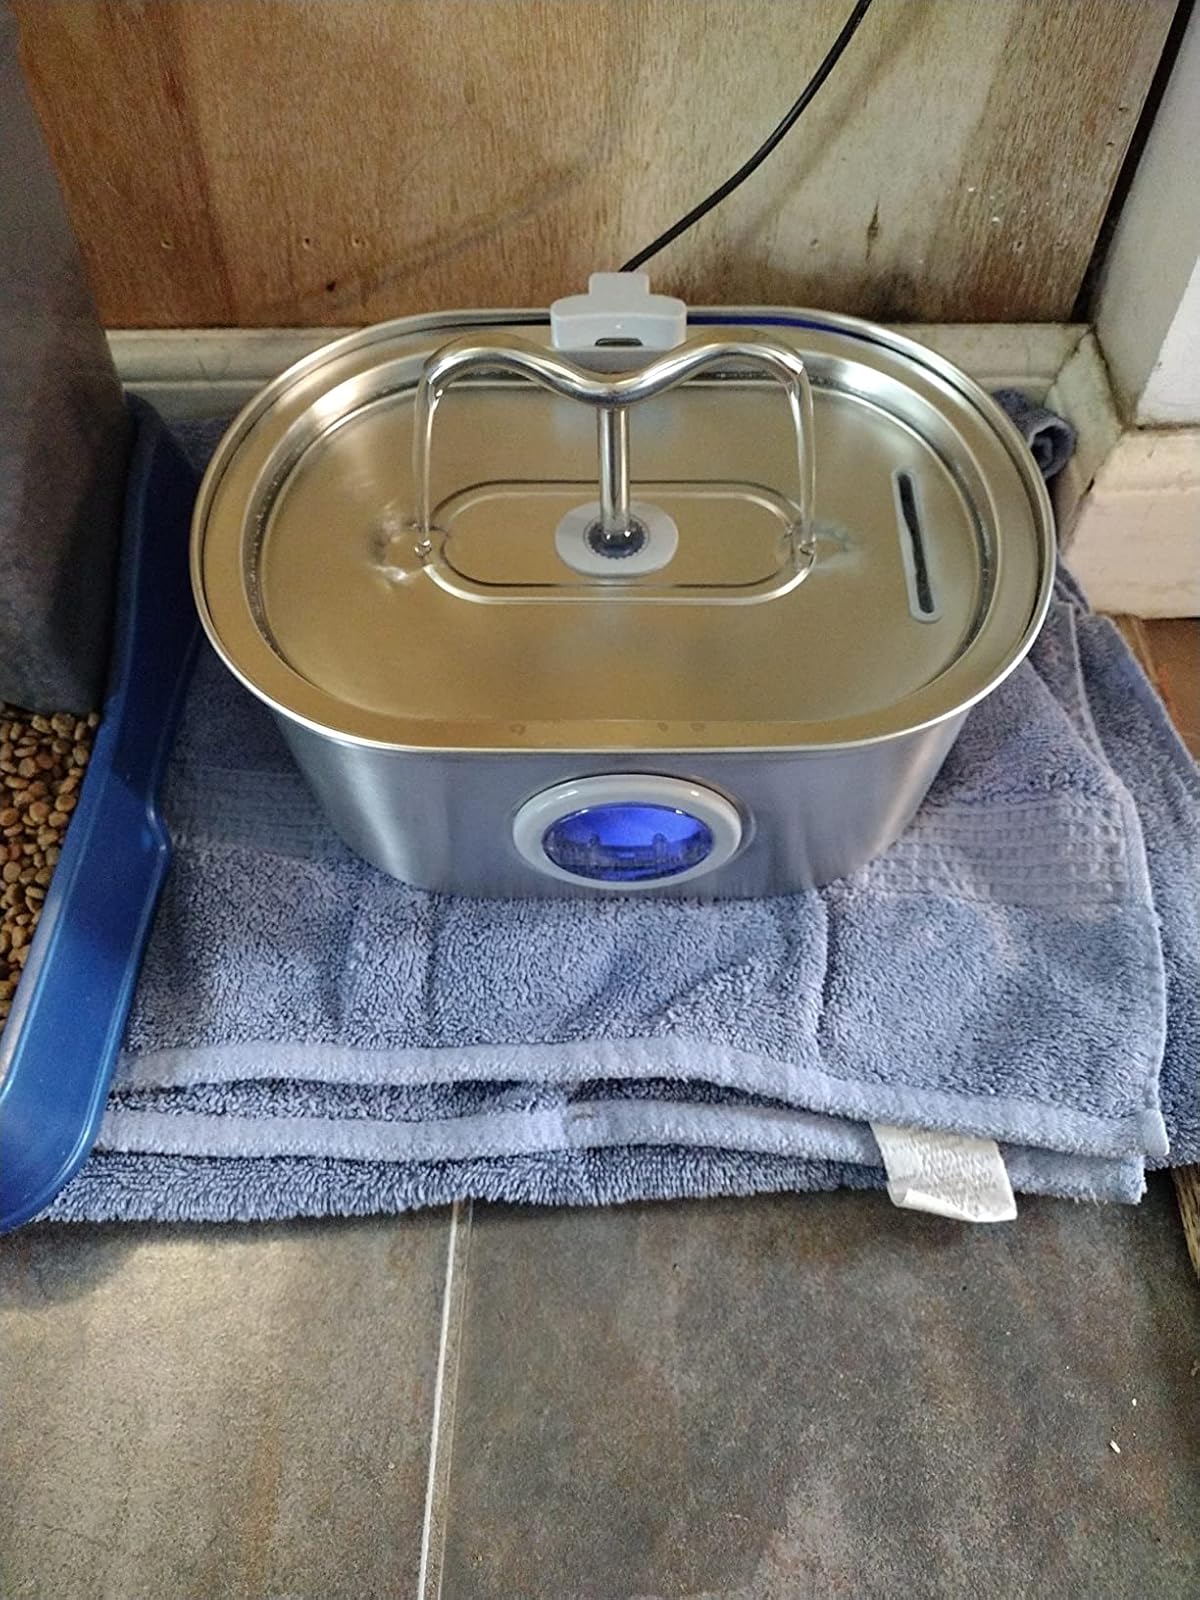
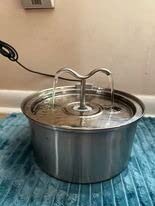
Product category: items_bowl
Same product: no